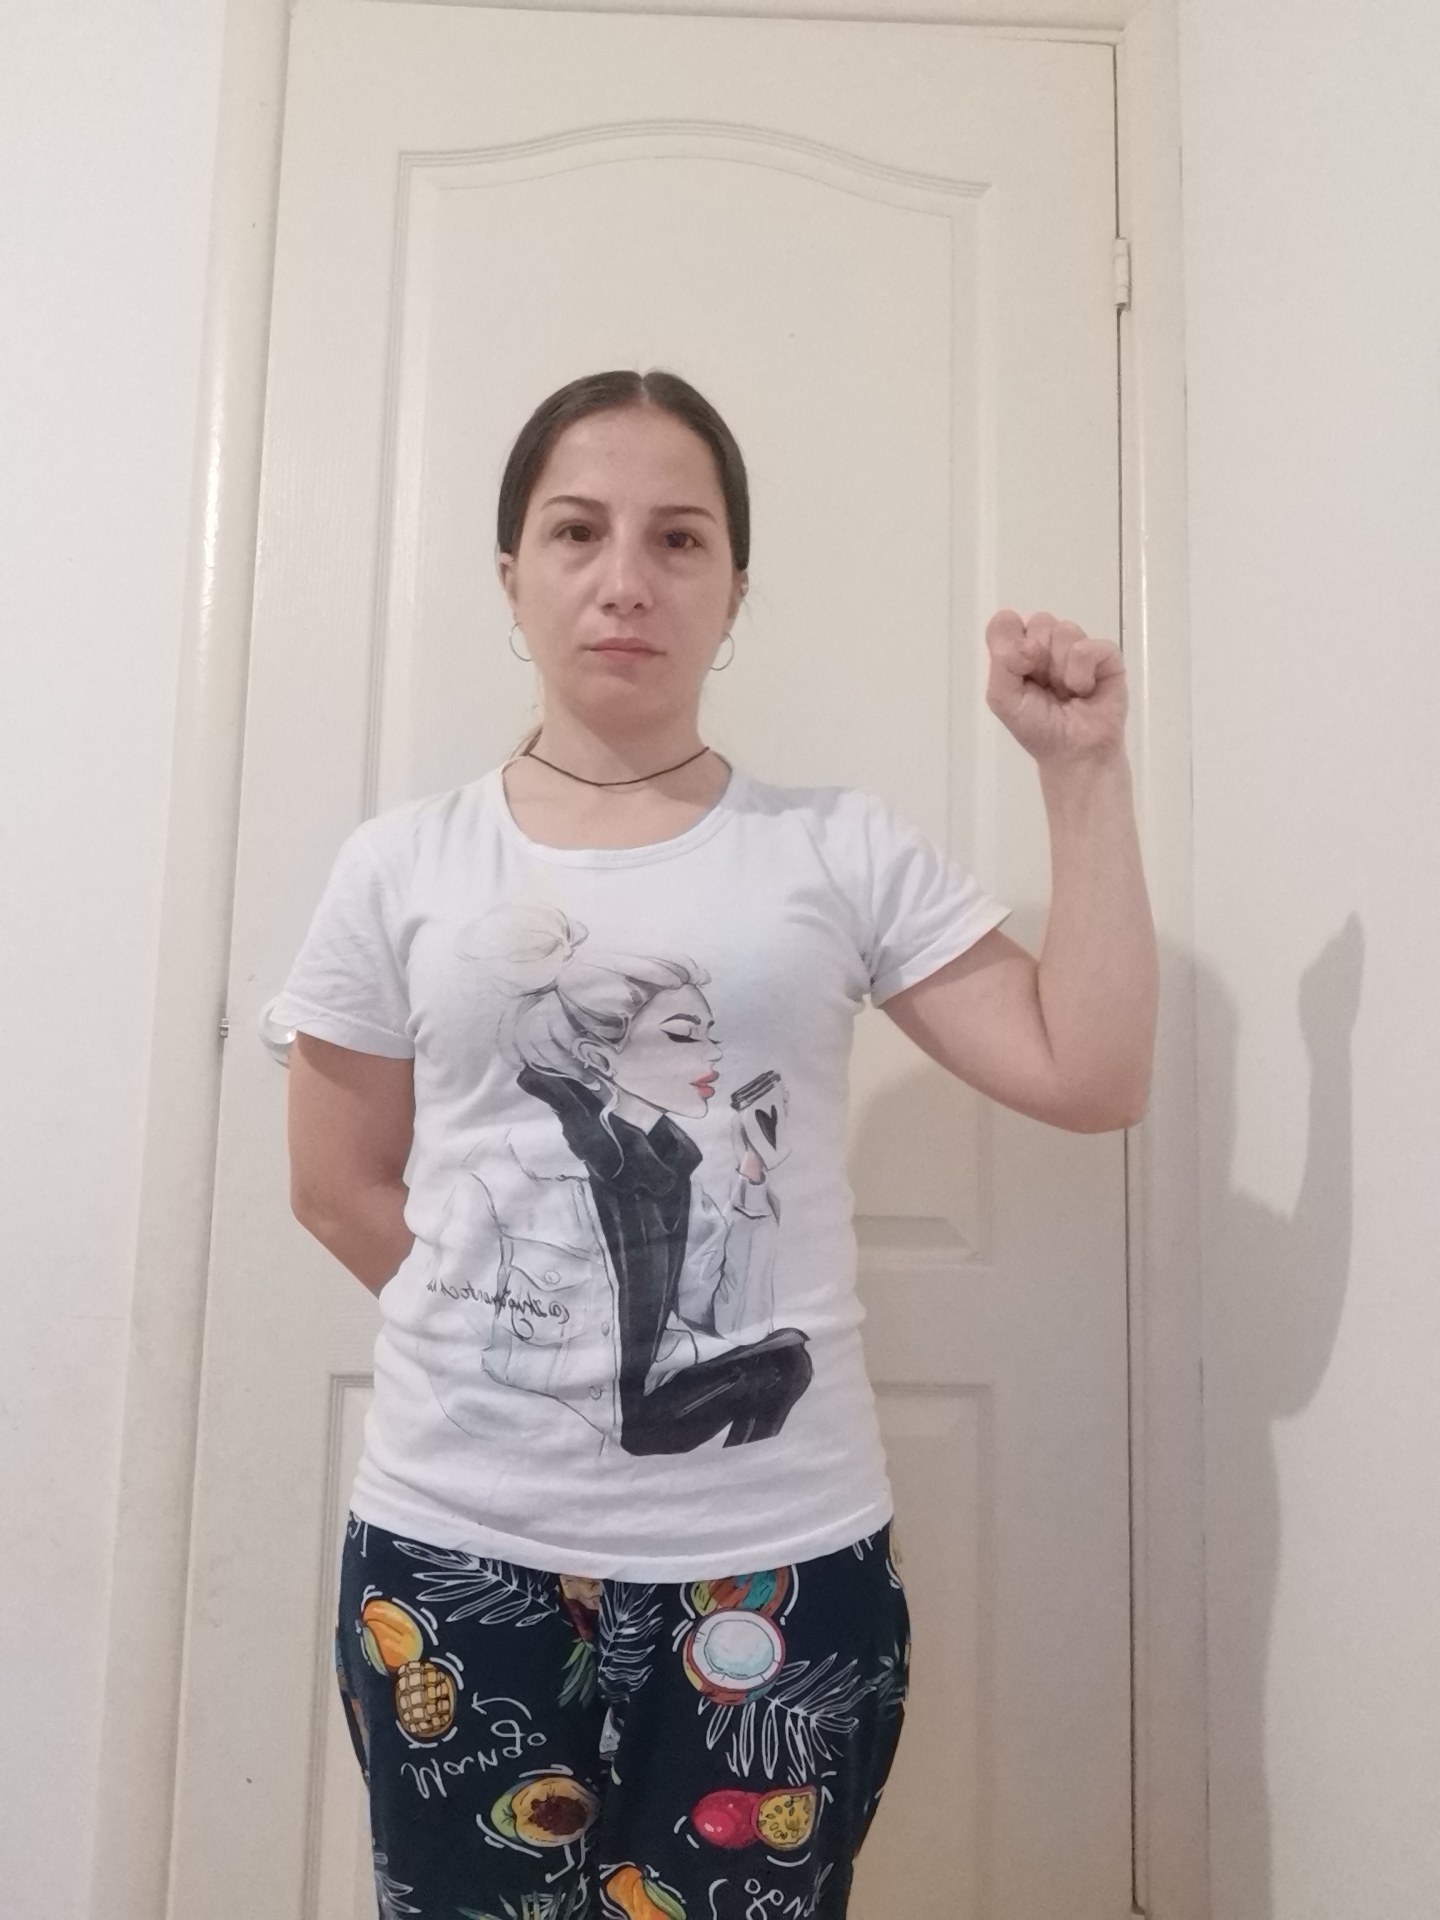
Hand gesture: fist